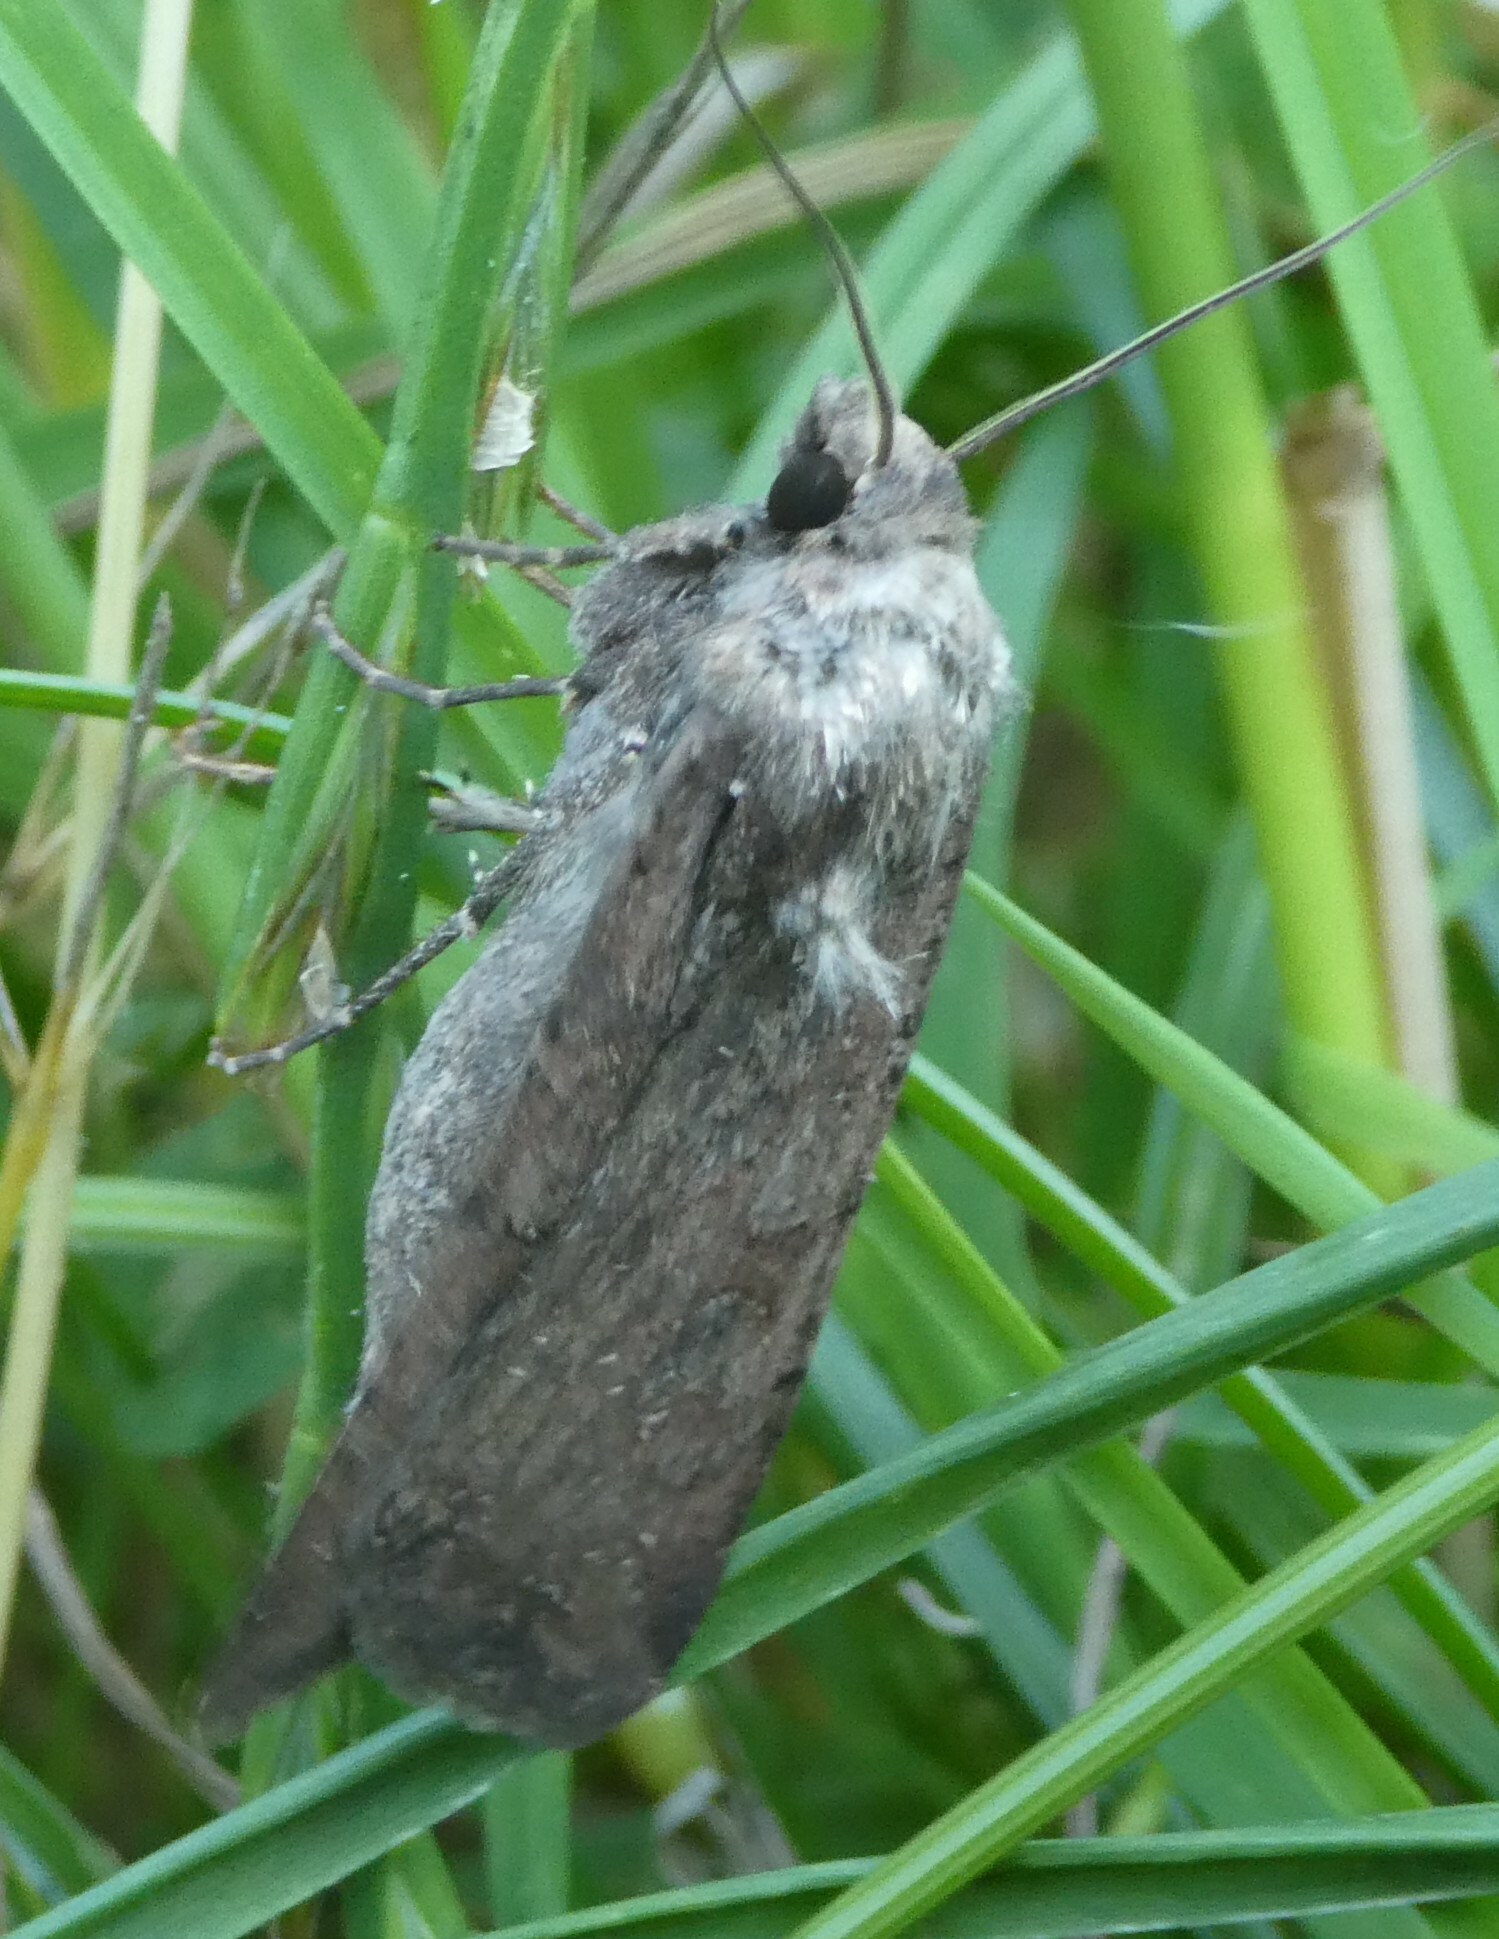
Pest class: cutworms